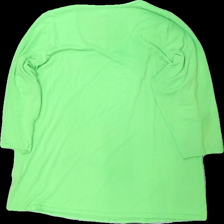
View: back
Type: Top
Category: Ladies
Brand: Not in the list
Colors: Green
Material: 100% polyester
Cut: C-collar
Season: All
Stains: Minor
Holes: Minor
Damage: färg fläckar
Damage location: middle center
Damage 2: nopprigt
Damage 2 location: middle center
Damage 3: hål
Damage 3 location: top center
Price range: <50
Recommended usage: Energy recovery
Description: neon grön tröja